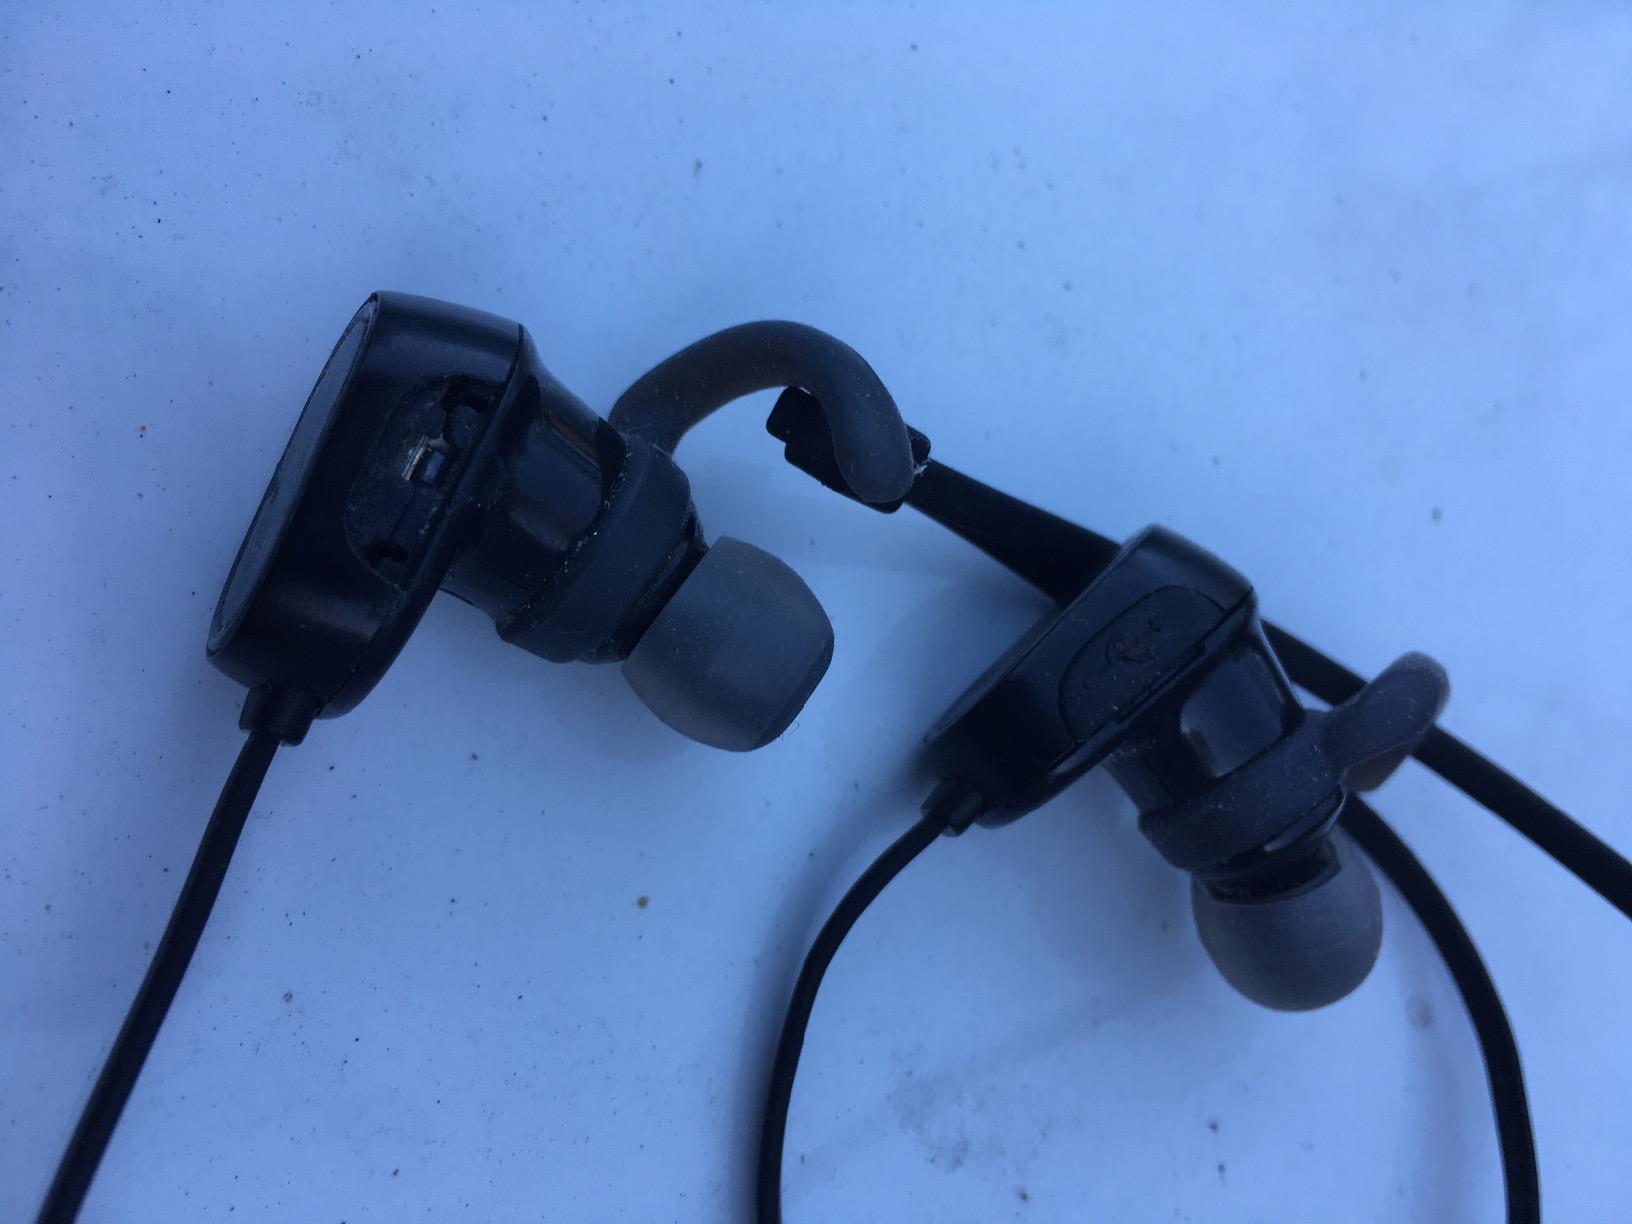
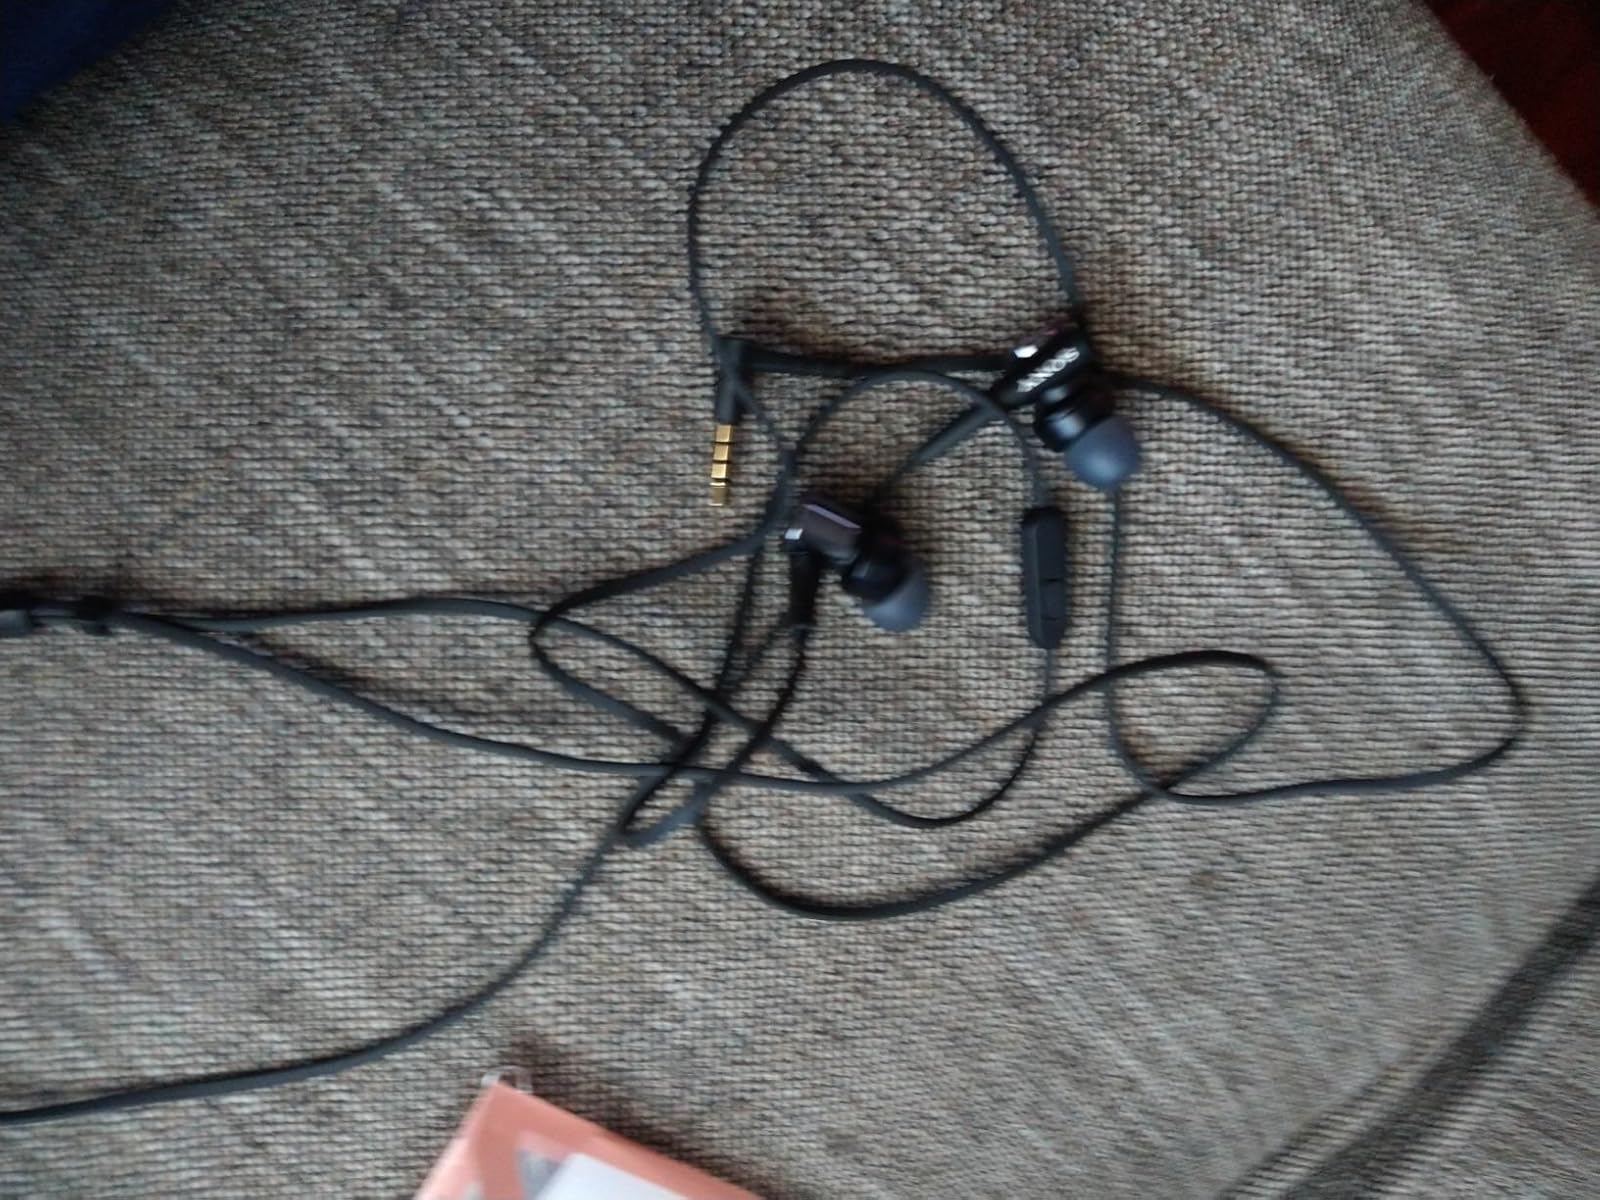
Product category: headphones
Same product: no